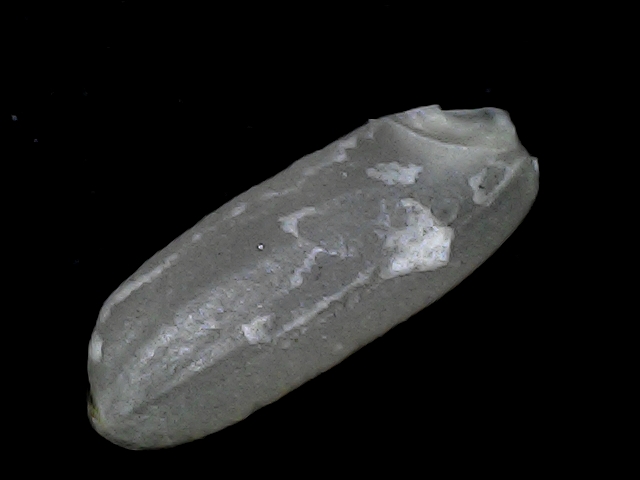
Rice variety: BD56